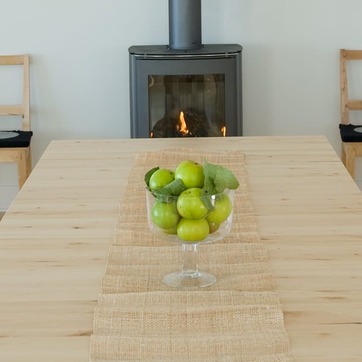
Material: food